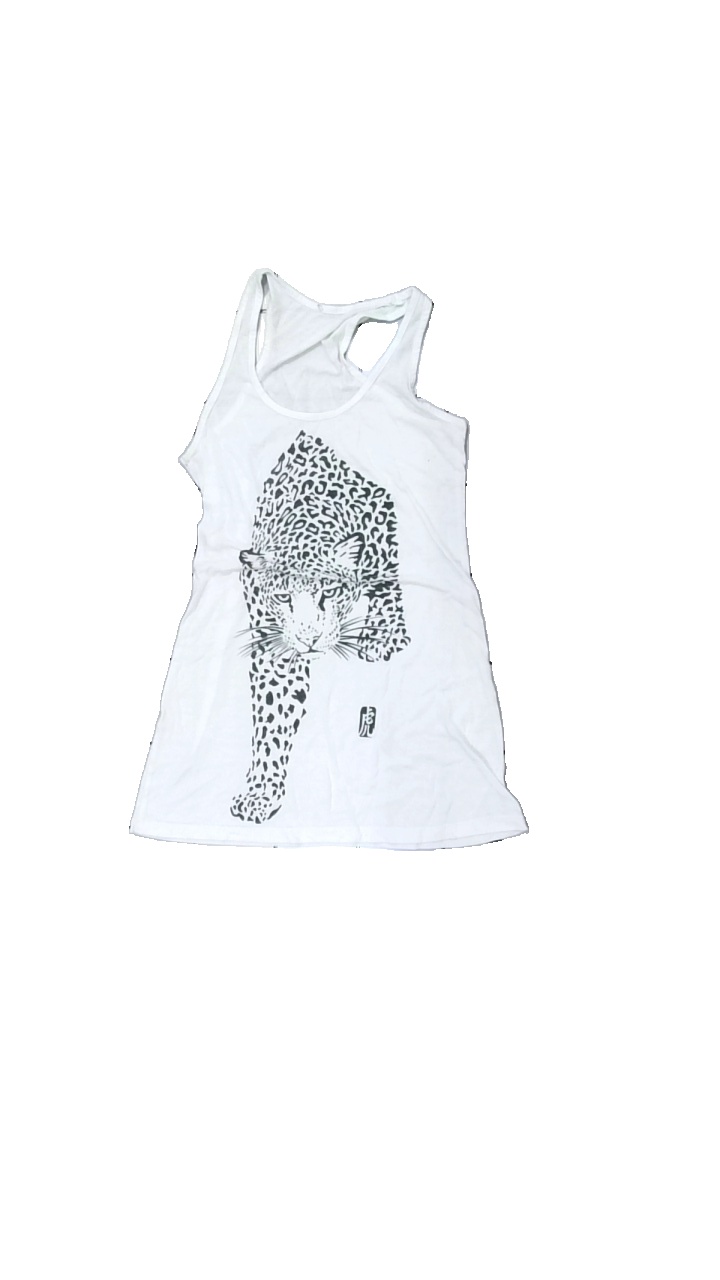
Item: Tank Top (Ladies)
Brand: Missing
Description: vitt linne med leopard fram, mycket nopprig över hela
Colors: Black, White
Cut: Regular
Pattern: Animal print
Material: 45% polyester 55% cotton
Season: Summer
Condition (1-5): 2
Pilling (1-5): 2
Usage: Export
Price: <50